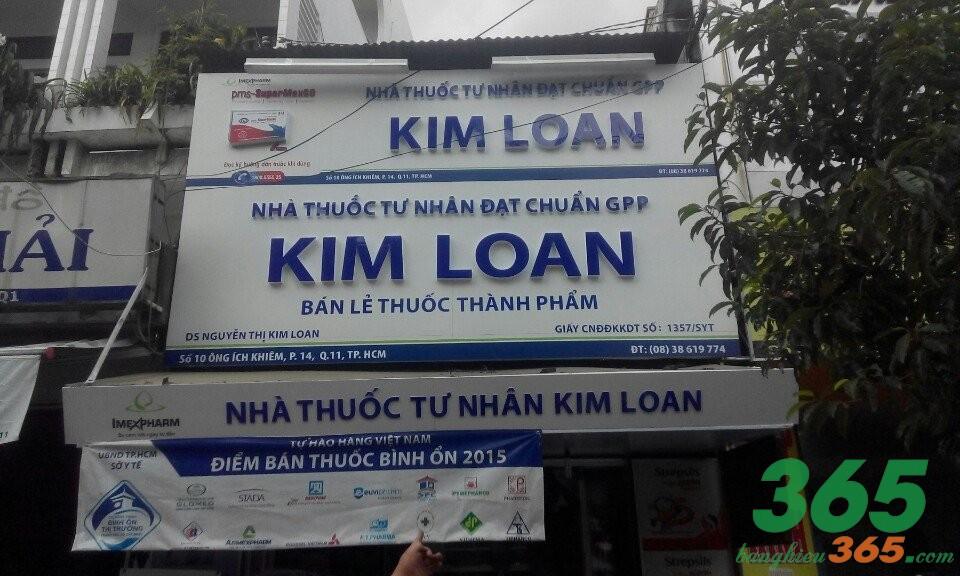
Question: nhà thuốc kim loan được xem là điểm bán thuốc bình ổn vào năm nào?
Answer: năm 2015